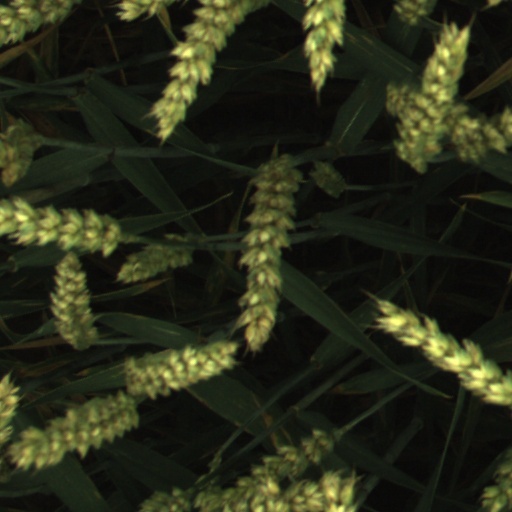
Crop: wheat